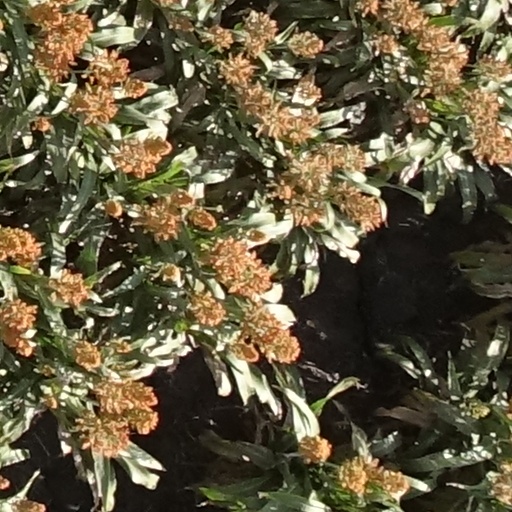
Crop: sorghum